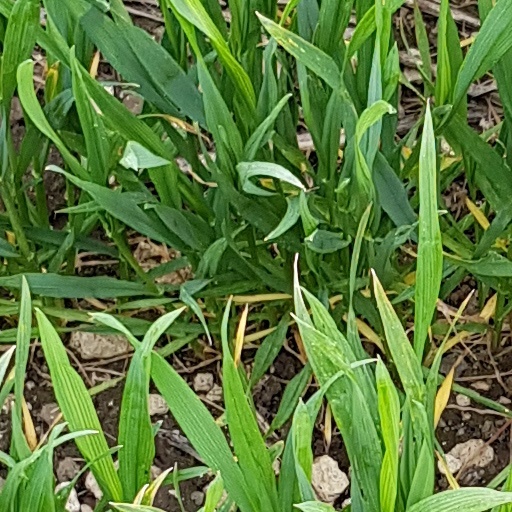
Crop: wheat